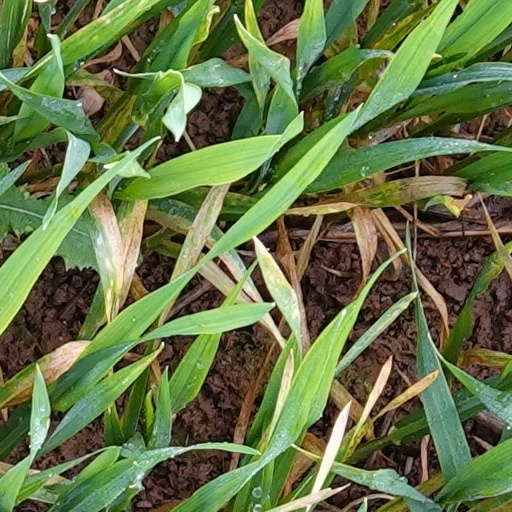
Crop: wheat